Dario Costa

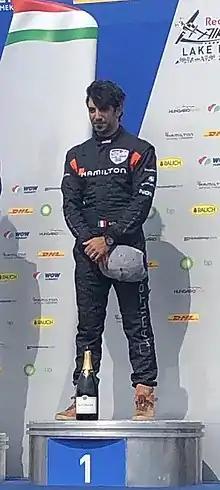
Dario Costa winning the Red Bull Air Race Challenger Cup in Lake Balaton, 2019

In 2017, Costa became the first airplane pilot to ever fly in synchro with freestyle skier. The skier was the Italian Ian Rocca, the location was the Mottolino Livigno snowpark and the stunt was part of a Lamborghini ad.